Haroldswick

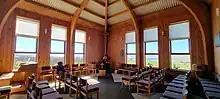
Church interior

The bay is located some north of the closest mainland UK city, Inverness, in Scotland's Highland region and from London. Even Lerwick, the Shetland's capital and only town, is some to the south. However, Haroldswick's claim to be the northernmost settlement in the UK is surpassed by the tiny hamlet of Norwick-Skaw, situated to the north.